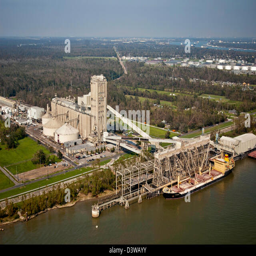
aerial view of barge and ship traffic transporting cargo